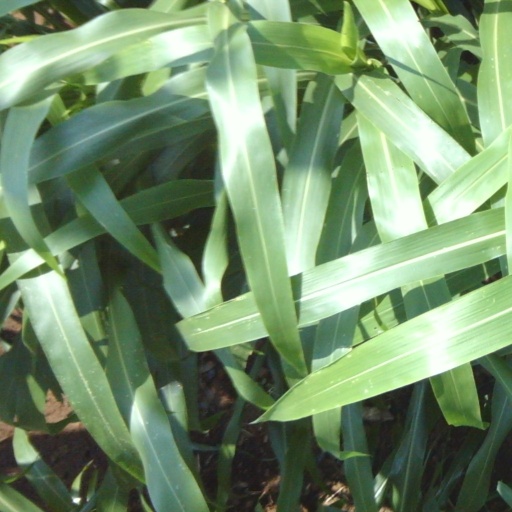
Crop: sorghum